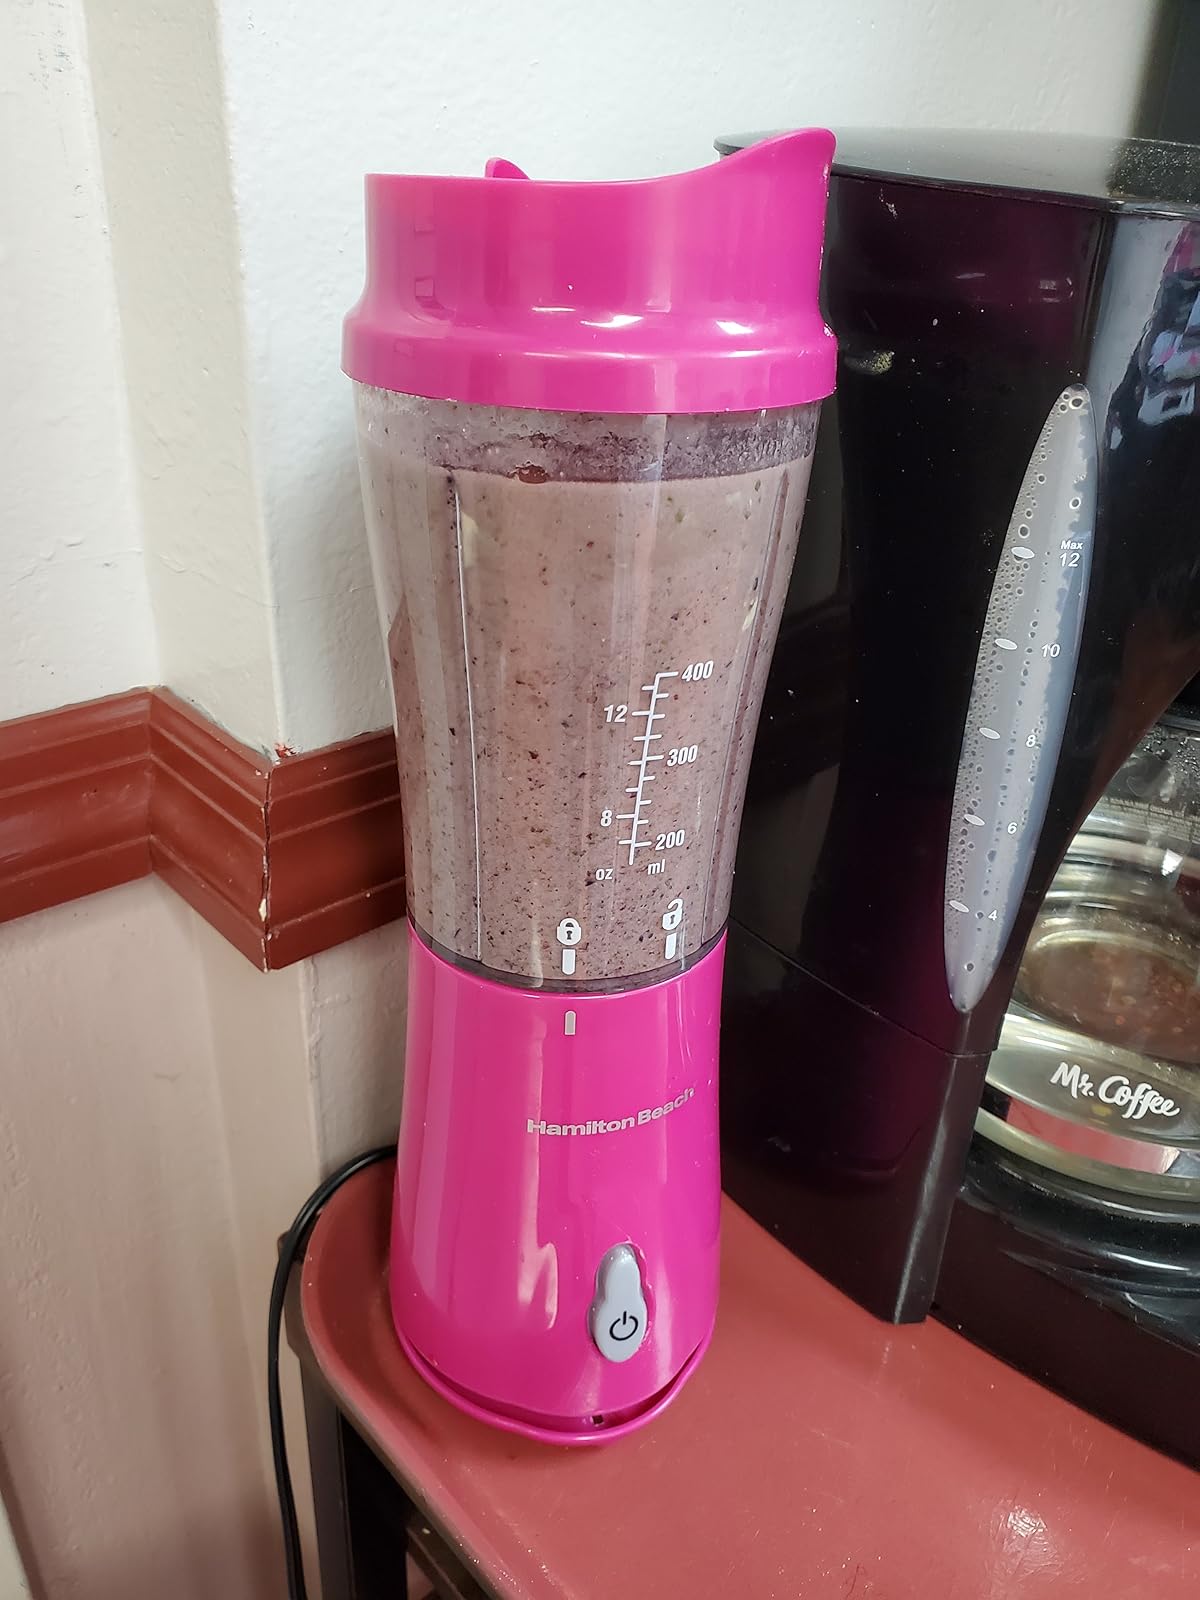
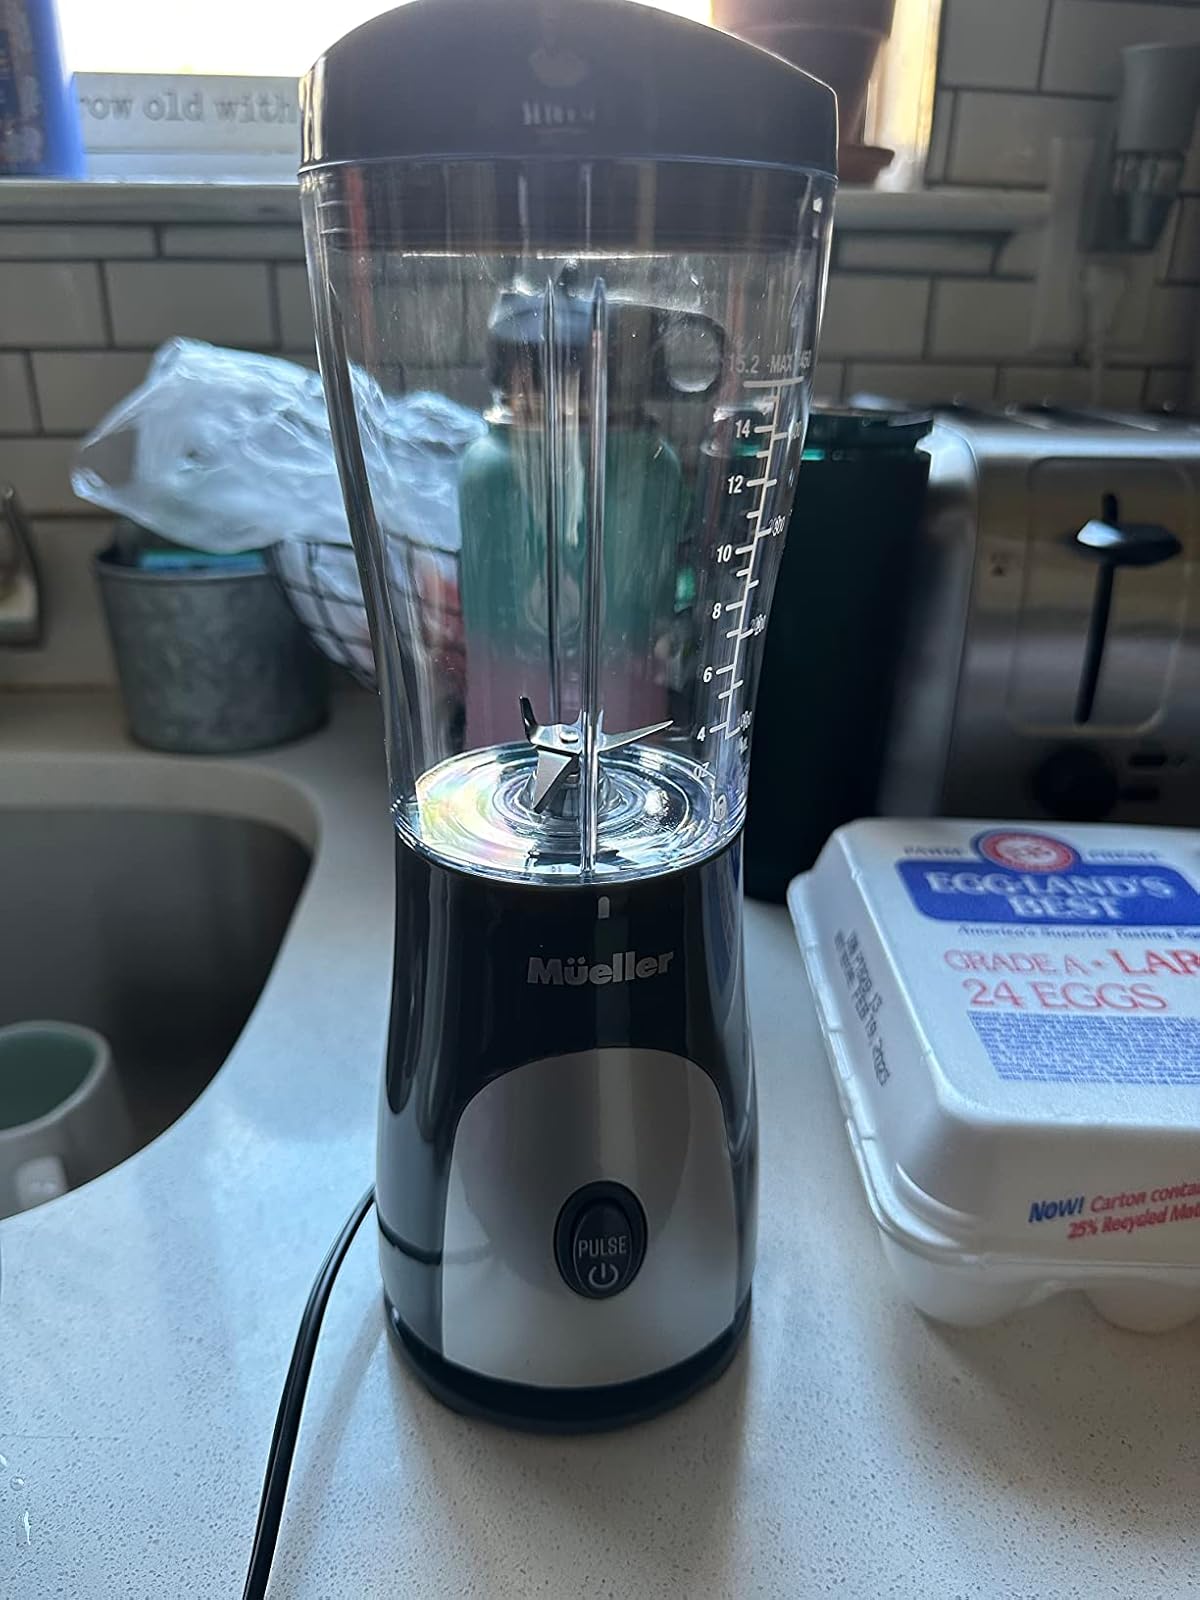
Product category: items_blender
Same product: no